Trinity Episcopal Church Complex (Saugerties, New York)

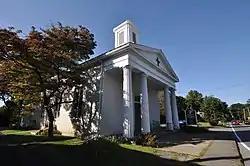

Trinity Episcopal Church Complex is a historic Episcopal church complex located at the junction of Church Street and Barclay Street in Saugerties, Ulster County, New York. The church was built in 1831, and is a large one-story, Greek Revival style frame building. A large wing was added about 1900. The front facade features a pedimented portico with four fluted Doric order columns. Also on the property is the H-shaped brick Parish Hall (c. 1875) and the -story, Dutch Revival style rectory (c. 1890).